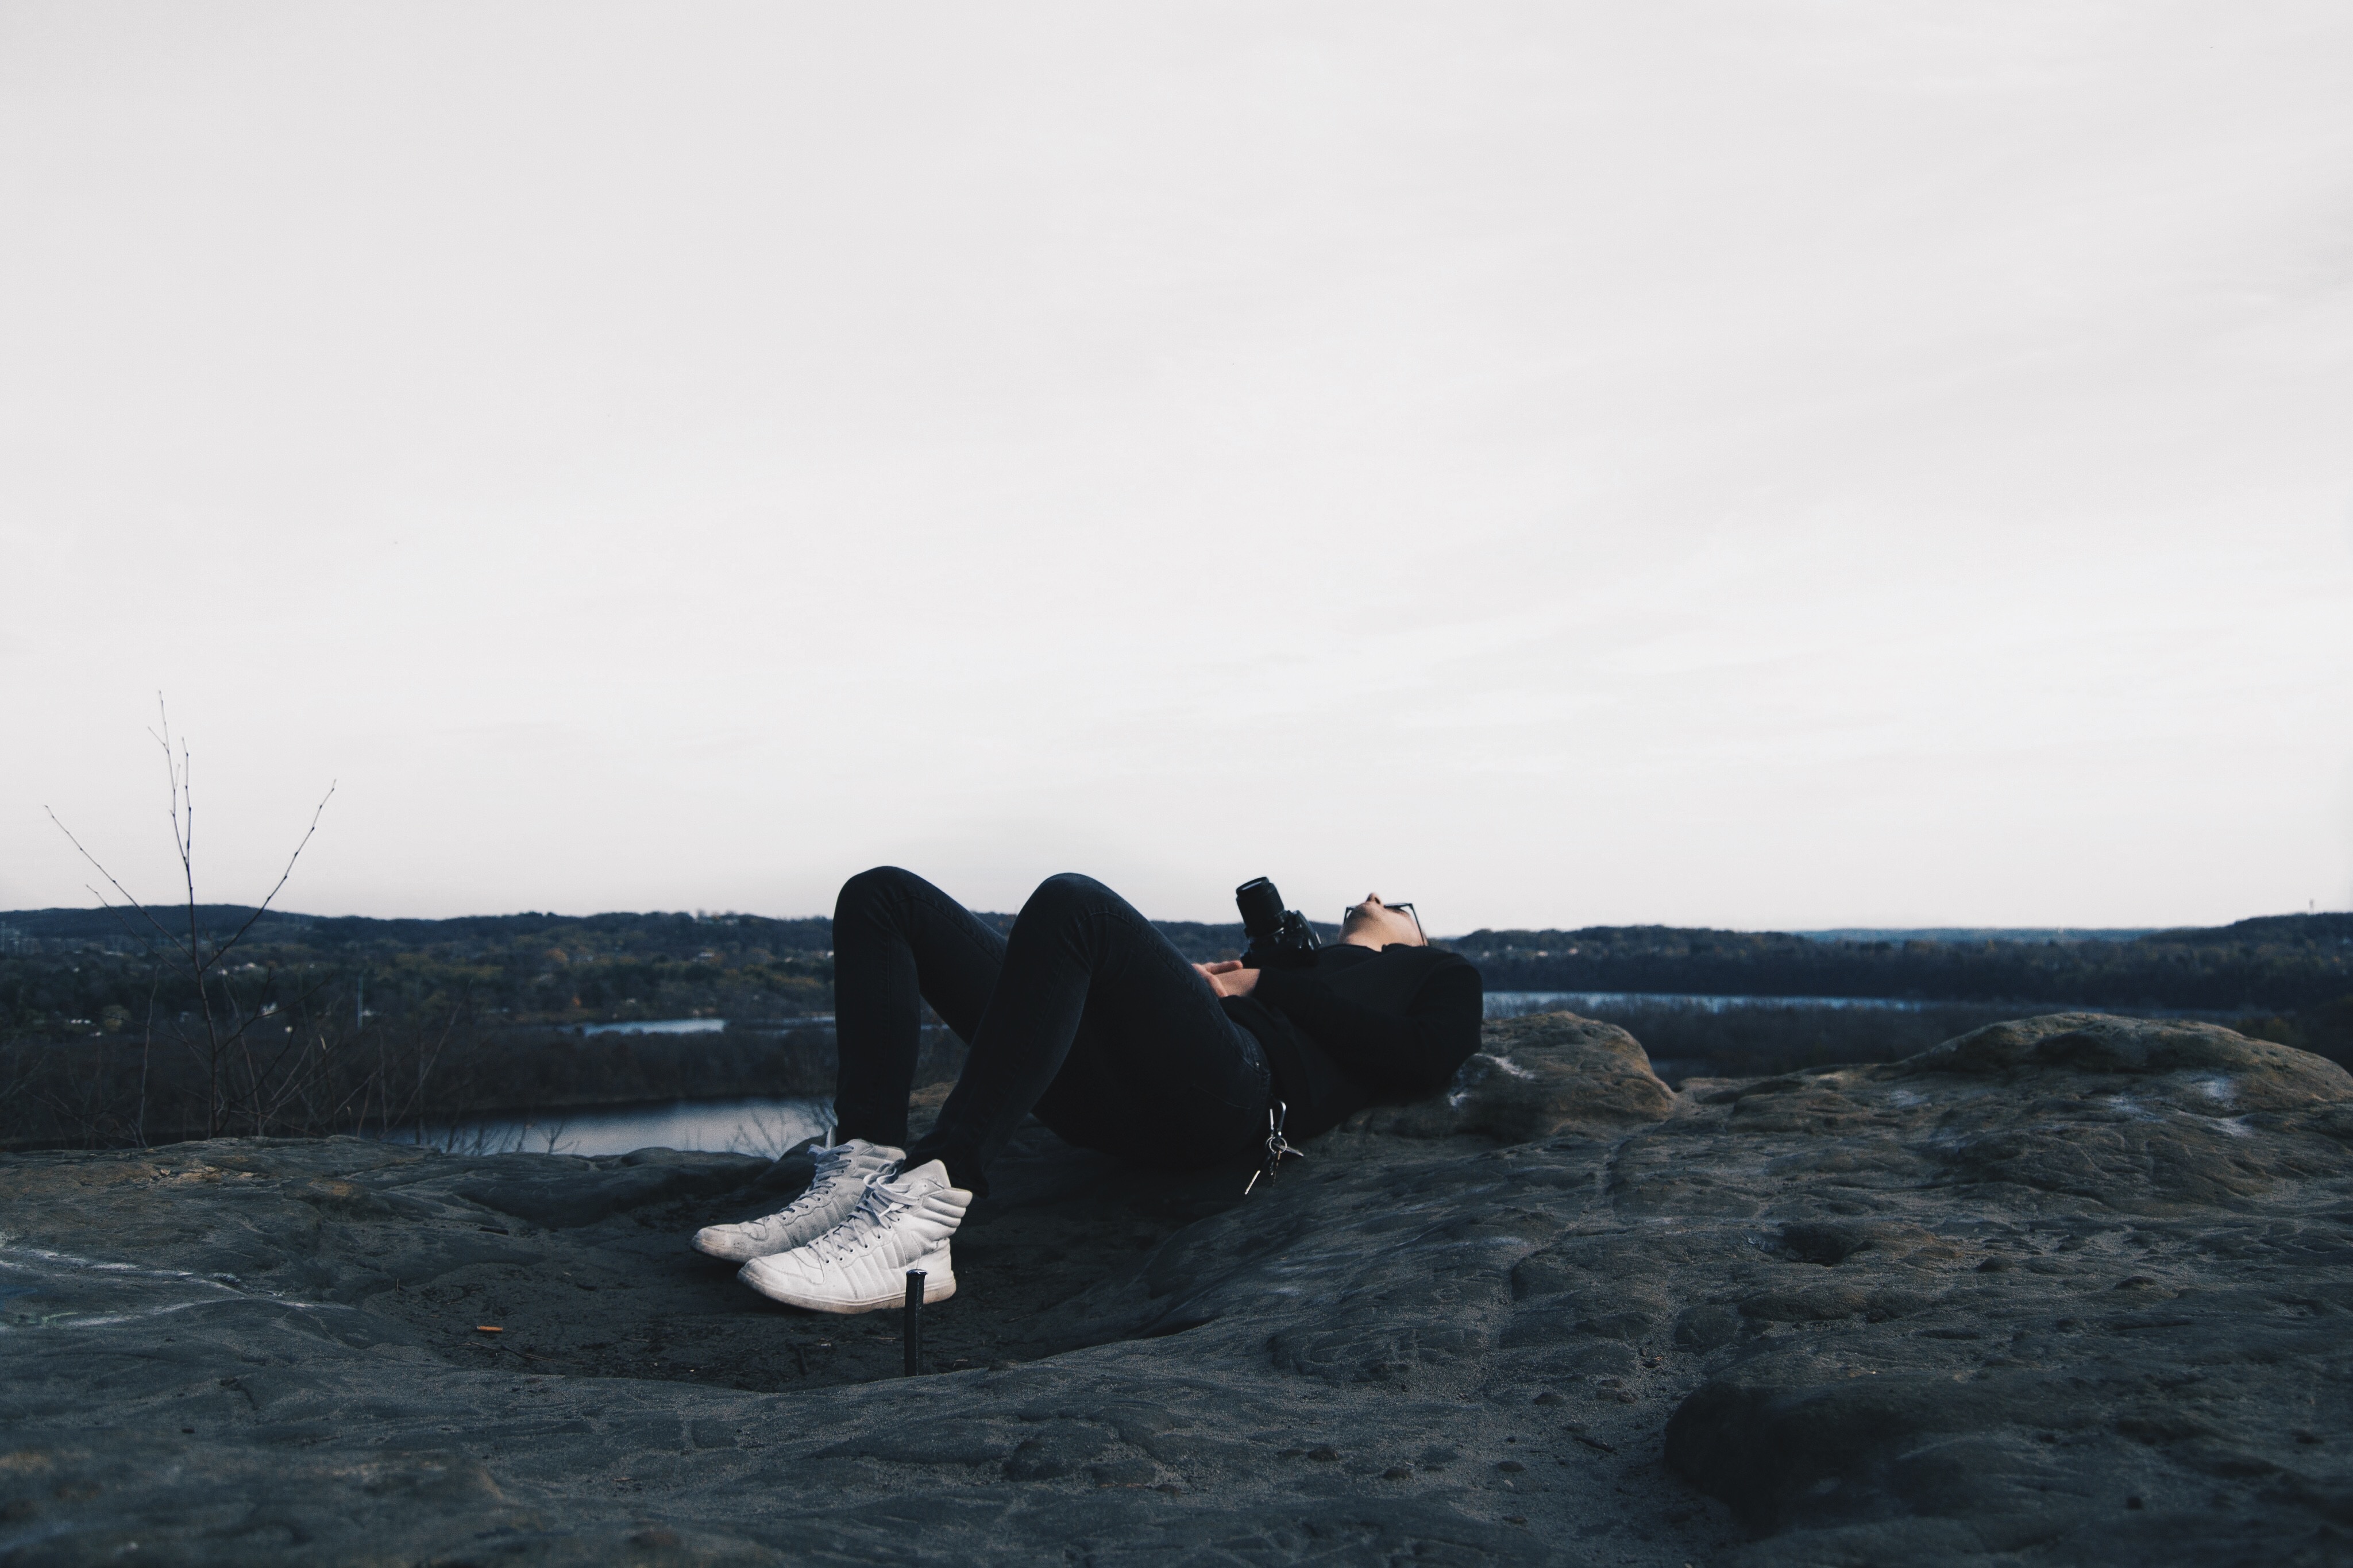
sea, coast, rock, ocean, snow, winter, wave, wind